Convair F-106 Delta Dart

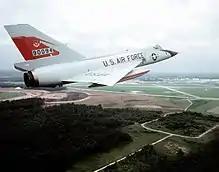
An F-106A of the 87th FIS above Charleston AFB, SC in 1982

The F-106 was progressively updated in service, with improved avionics, a modified wing featuring a noticeable conical camber, an infrared search and track system, streamlined supersonic wing tanks which provided virtually no degradation to overall aircraft performance, better instrumentation and features like an inflight refuelling receptacle and an arrestor hook for landing emergencies.